West Union Covered Bridge (West Virginia)

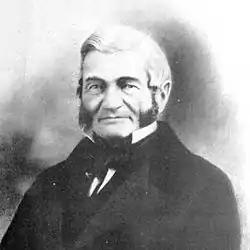
Crozet was a French civil engineer who immigrated to the U.S. becoming known as the "Pathfinder of the Blue Ridge".

The West Union Covered Bridge was destroyed after 107 years in a long-remembered flood that devastated the region in June 1950. The inundation also destroyed homes and businesses, killing more than 20 people throughout Doddridge County. The bridge collapsed into the river below, and, because officials feared that it would dam the flood water and create more problems, the still intact wooden structure was demolished.